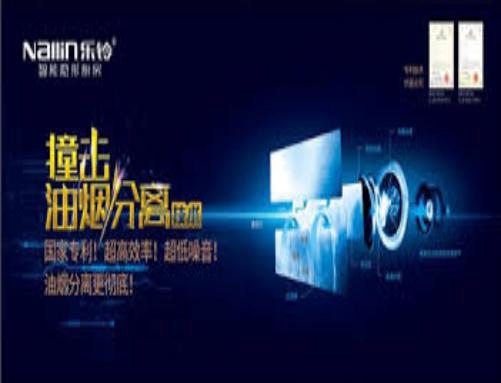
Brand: nallin
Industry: Necessities